Free-thinking Democratic League

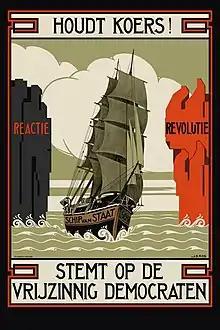
1922 poster created by the VDB. "Houdt Koers" means "Hold Firm". In the image the "Ship of State" avoids smashing on the rocks of revolution and reaction

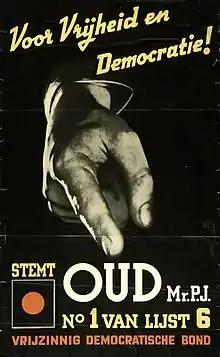
1937 poster created by the VDB, declaring a vote for the VDB is "a vote for Freedom and Democracy".

In the 1918 elections, with universal suffrage and proportional representation in place, the liberal alliance lost nearly half its seats. The VDB remains relatively stable with five seats, but they were nonetheless forced to a position in opposition to a Christian democratic cabinet. In 1919, however, VDB leader Henri Marchant initiated the law for female suffrage. In the 1922 elections the party retained its five seats. Betsy Bakker-Nort became the party's first female member of the House of Representatives.